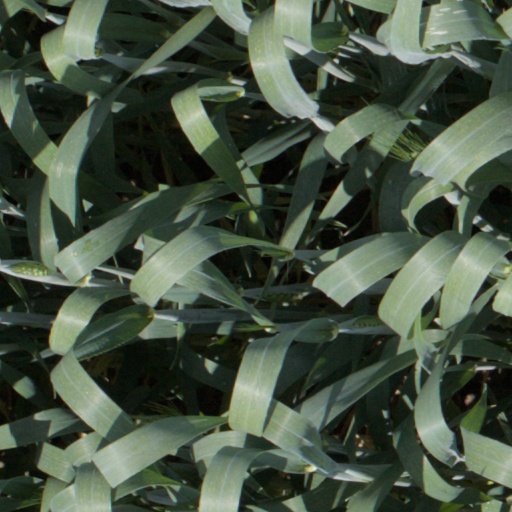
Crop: wheat